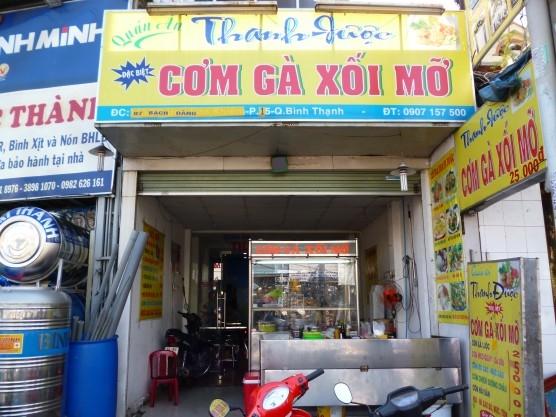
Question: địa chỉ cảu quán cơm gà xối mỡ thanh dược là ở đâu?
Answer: phường 15, quận bình thạnh